Isle of Palms, South Carolina

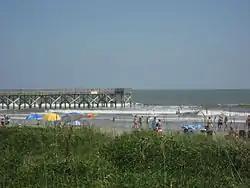
The beach at Isle of Palms

During the Civil War, the Confederate submarine "H.L. Hunley" departed from Breach Inlet, between Isle of Palms and neighboring Sullivan's Island.